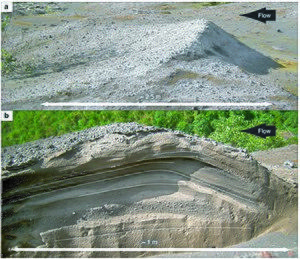
Une déferlante pyroclastique, ou simplement une déferlante, est un type de nuée ardente de grandes dimensions résultant de l'effondrement d'une partie ou de la totalité d'une colonne plinienne ou vulcanienne. Cet aérosol volcanique se distingue des nuées ardentes par une composition plus diluée, une dynamique plus turbulente, généralement une plus grande vitesse mais surtout par une étendue beaucoup plus grande du phénomène puisqu'une déferlante pyroclastique typique émise depuis le sommet d'un volcan rayonne sur tous ses flancs en le recouvrant totalement et en s'affranchissant beaucoup plus facilement de la topographie.